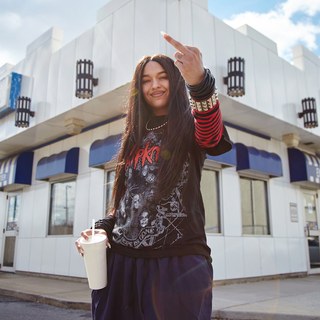
Gender: women